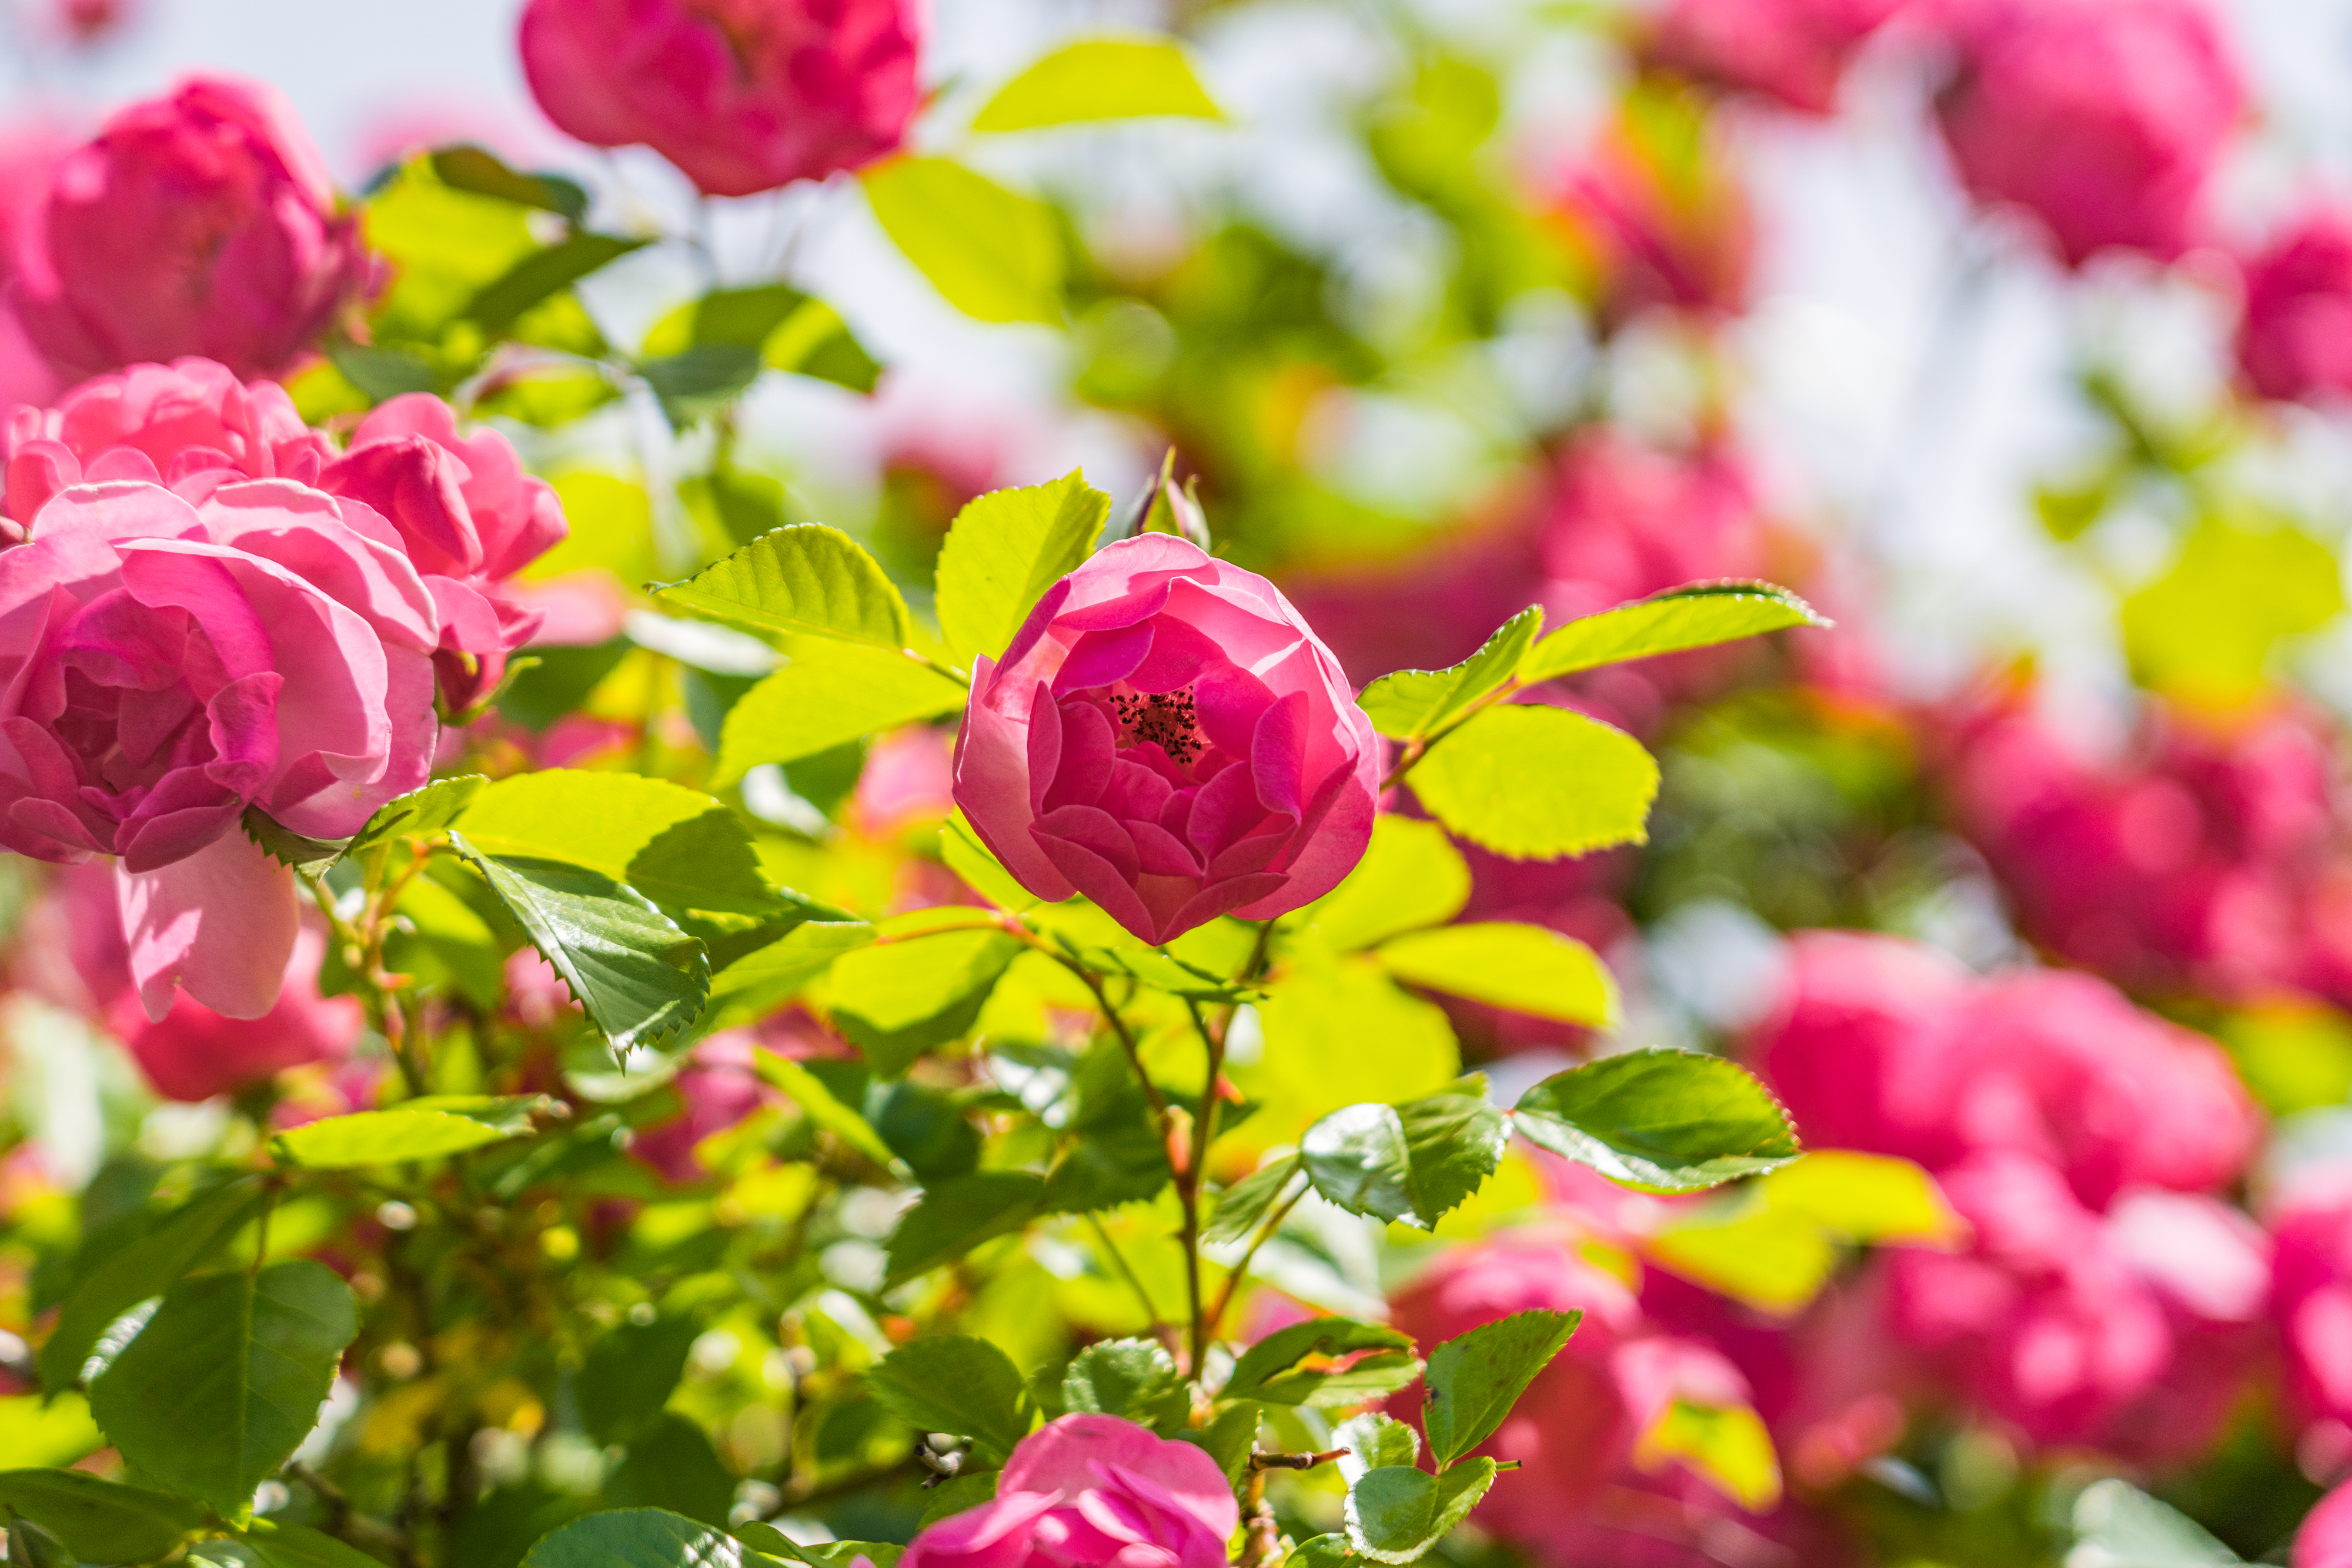
Hanyang University, korea, seoul, summer, rose, nature, natural environment, plant, petal, flower, magenta, pink, purple, botany, shrub, flowering plant, spring, garden, plant stem, annual plant, rose order, herbaceous plant, rose family, wildflower, garden roses, floribunda, perennial plant, Pedicel, Hybrid tea rose, botanical garden